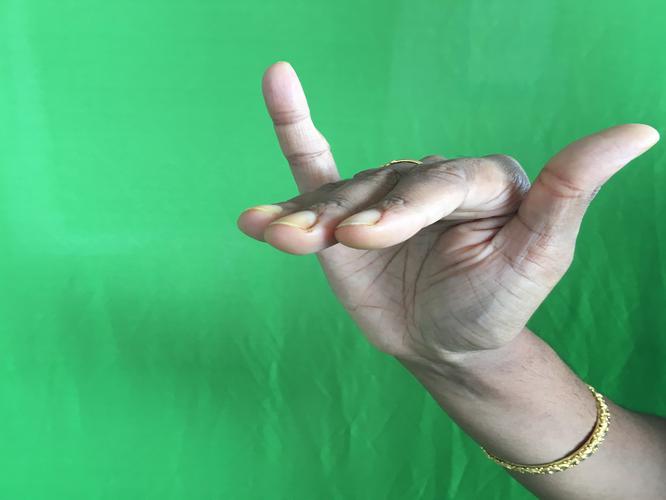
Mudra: Mrigasirsha
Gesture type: single_hand